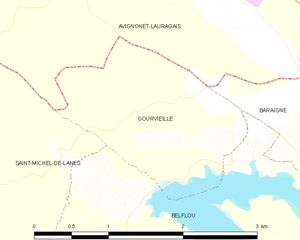
Carte des communes françaises: Gourvieille
Gourvieille est une commune française, située dans le département de l'Aude en région Occitanie.